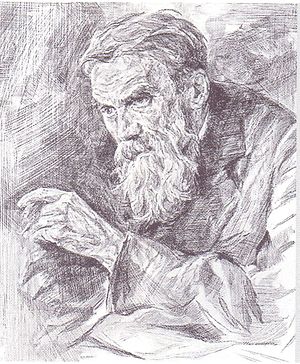
Adalbert Bezzenberger
Adalbert Bezzenberger var en tysk sprogforsker.